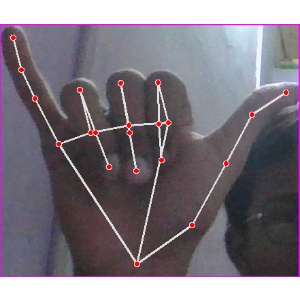
अक्षर: य